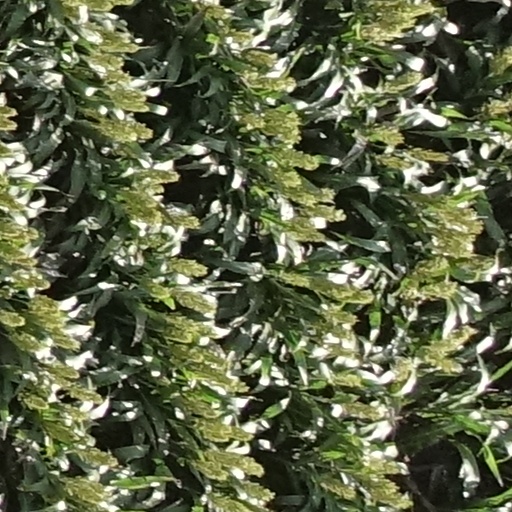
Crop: sorghum